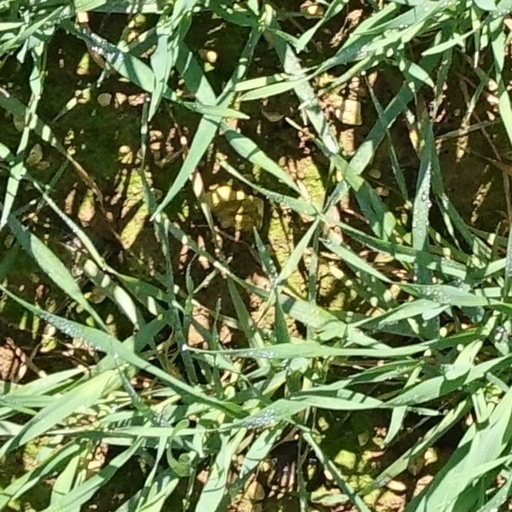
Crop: wheat